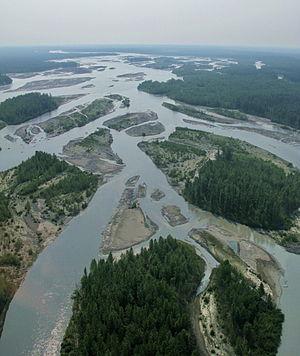
La rivière Chulitna est un cours d'eau d'Alaska, aux États-Unis, situé dans le borough de Matanuska-Susitna. C'est un affluent du Susitna.